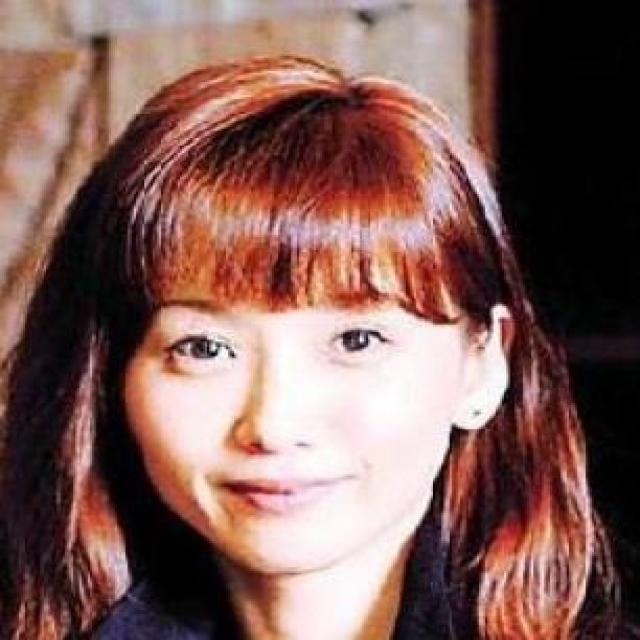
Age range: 21-44